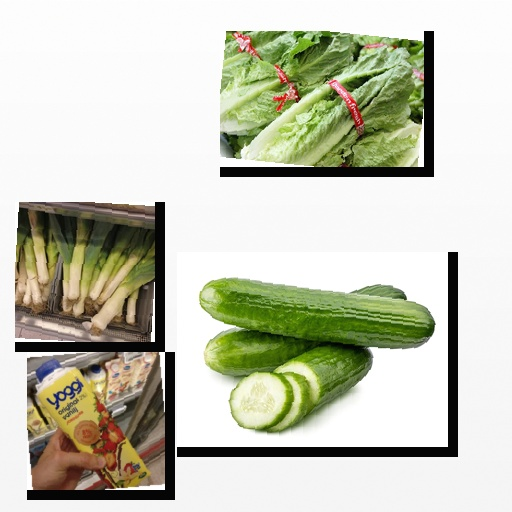
Food items: strawberry_yoghurt, leek, cucumber, lettuce